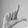
ASL letter: L